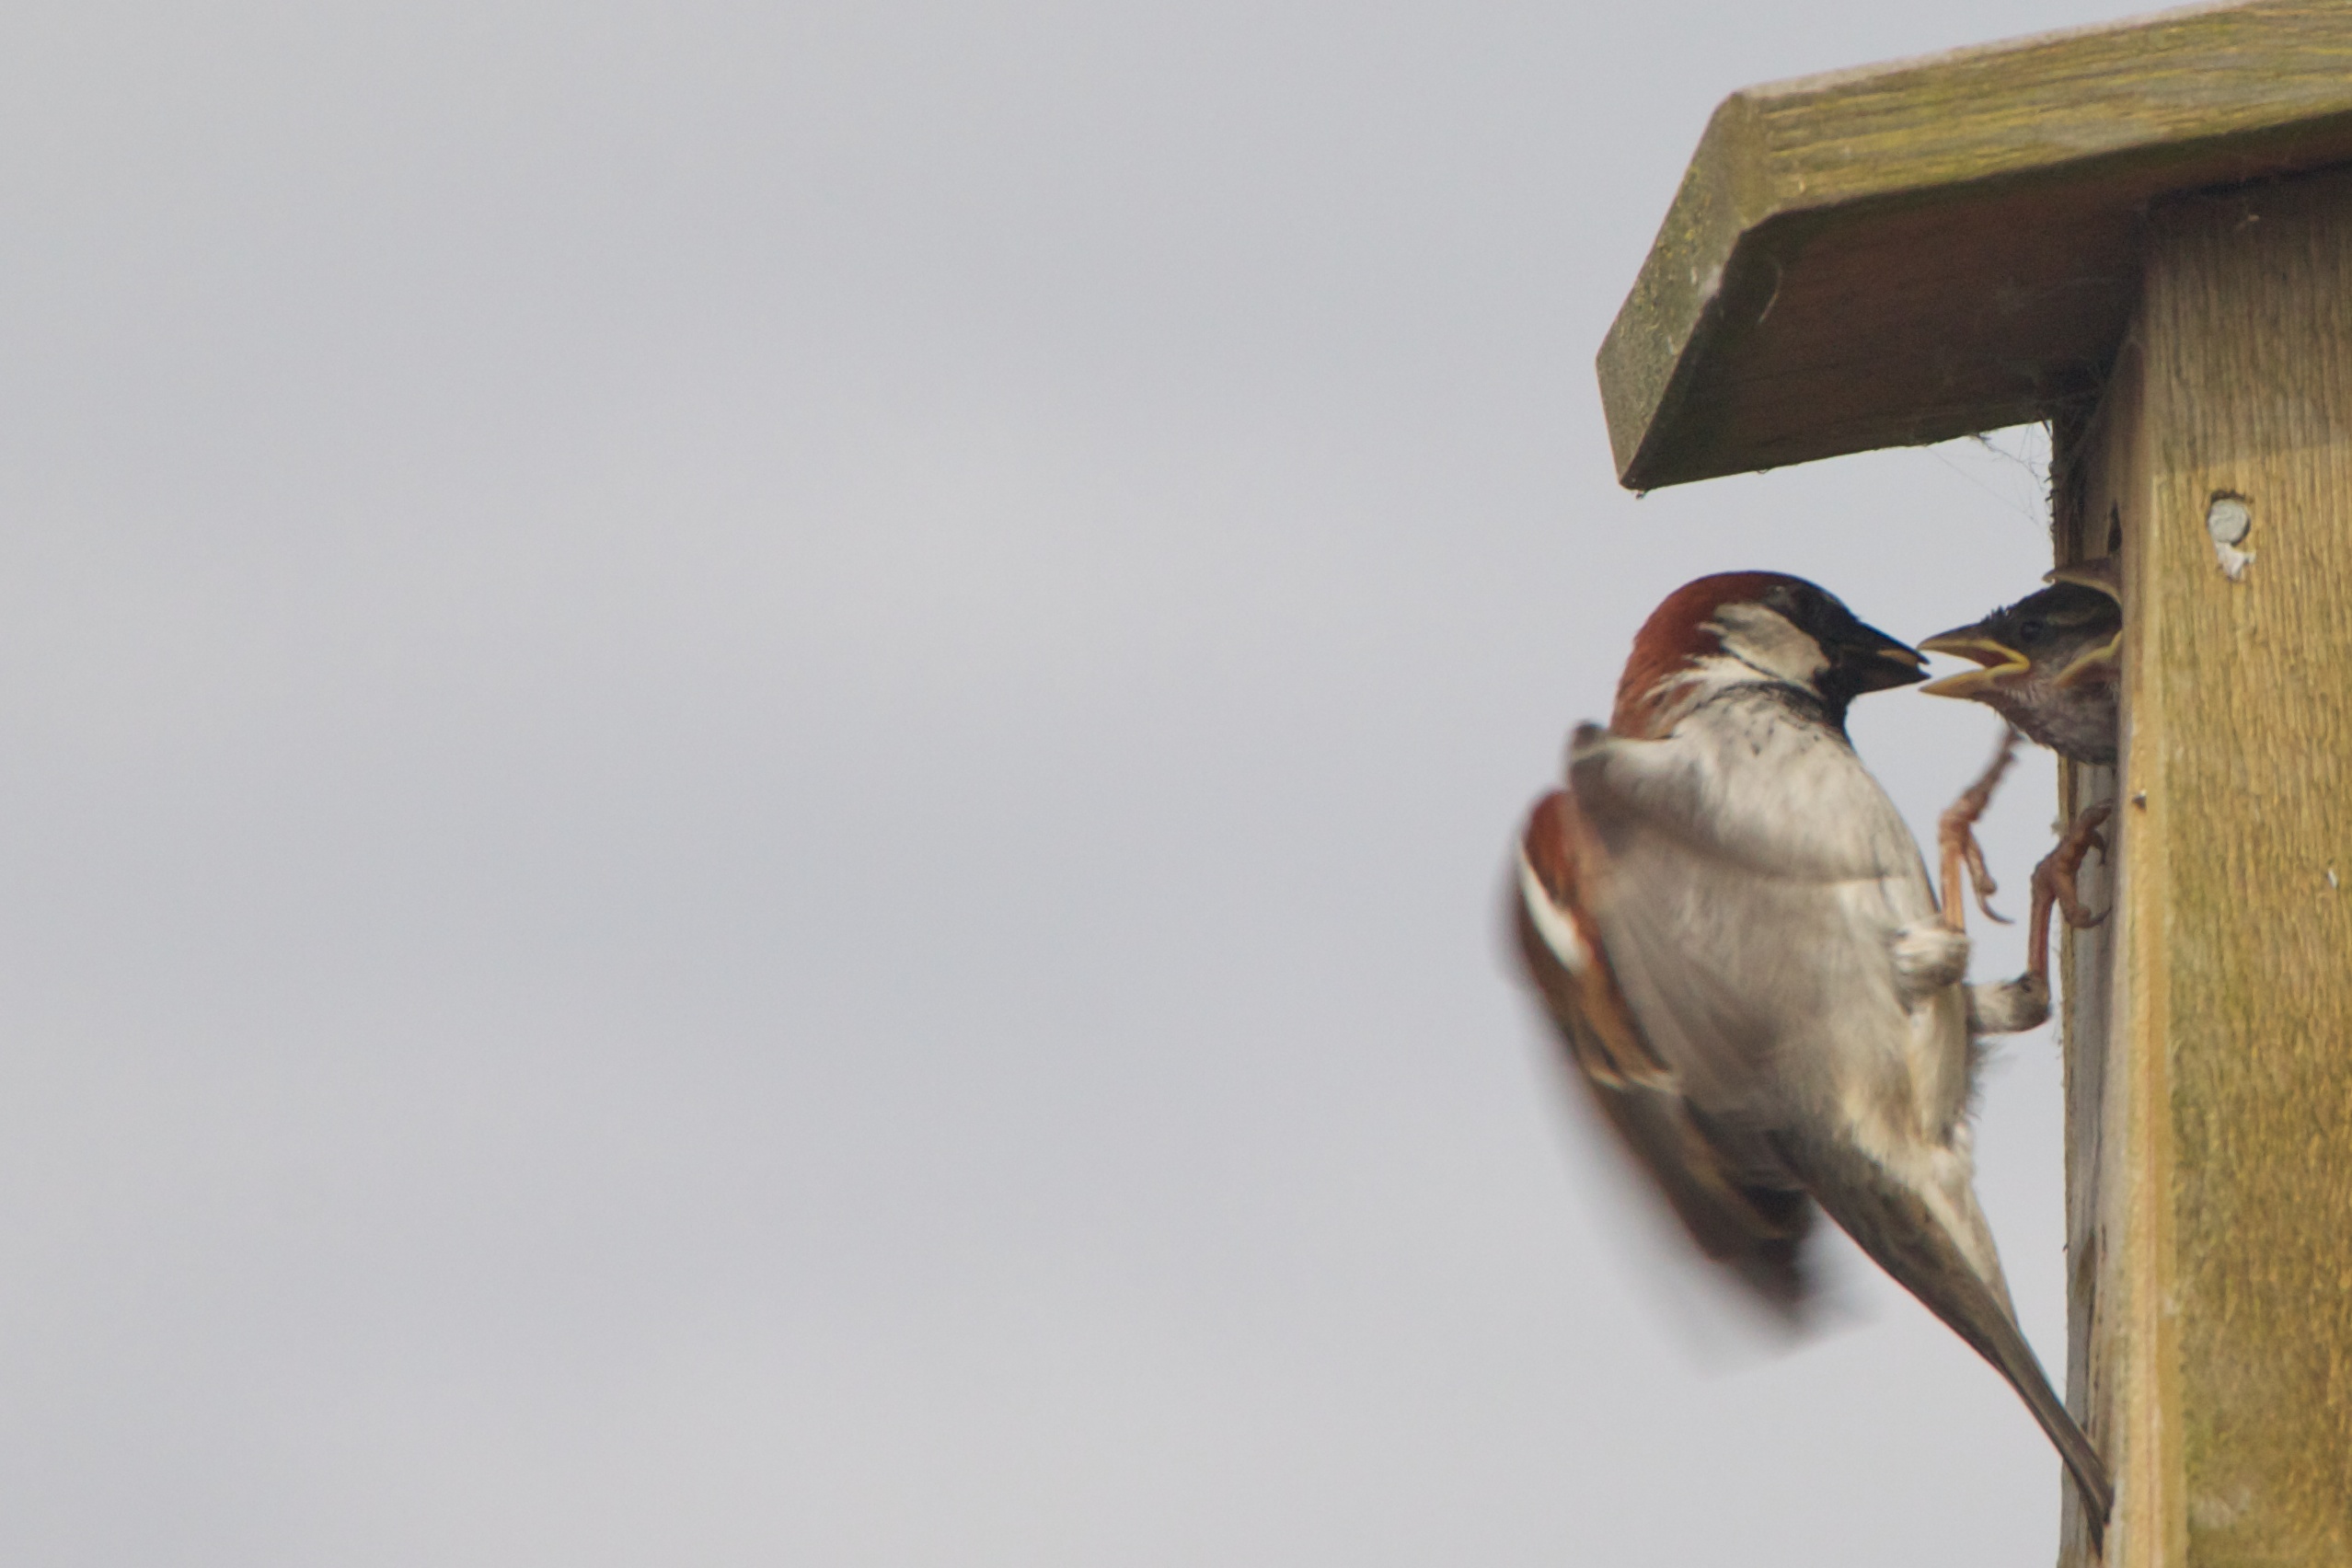
bird, wing, fauna, sparrow, old world flycatcher, perching bird